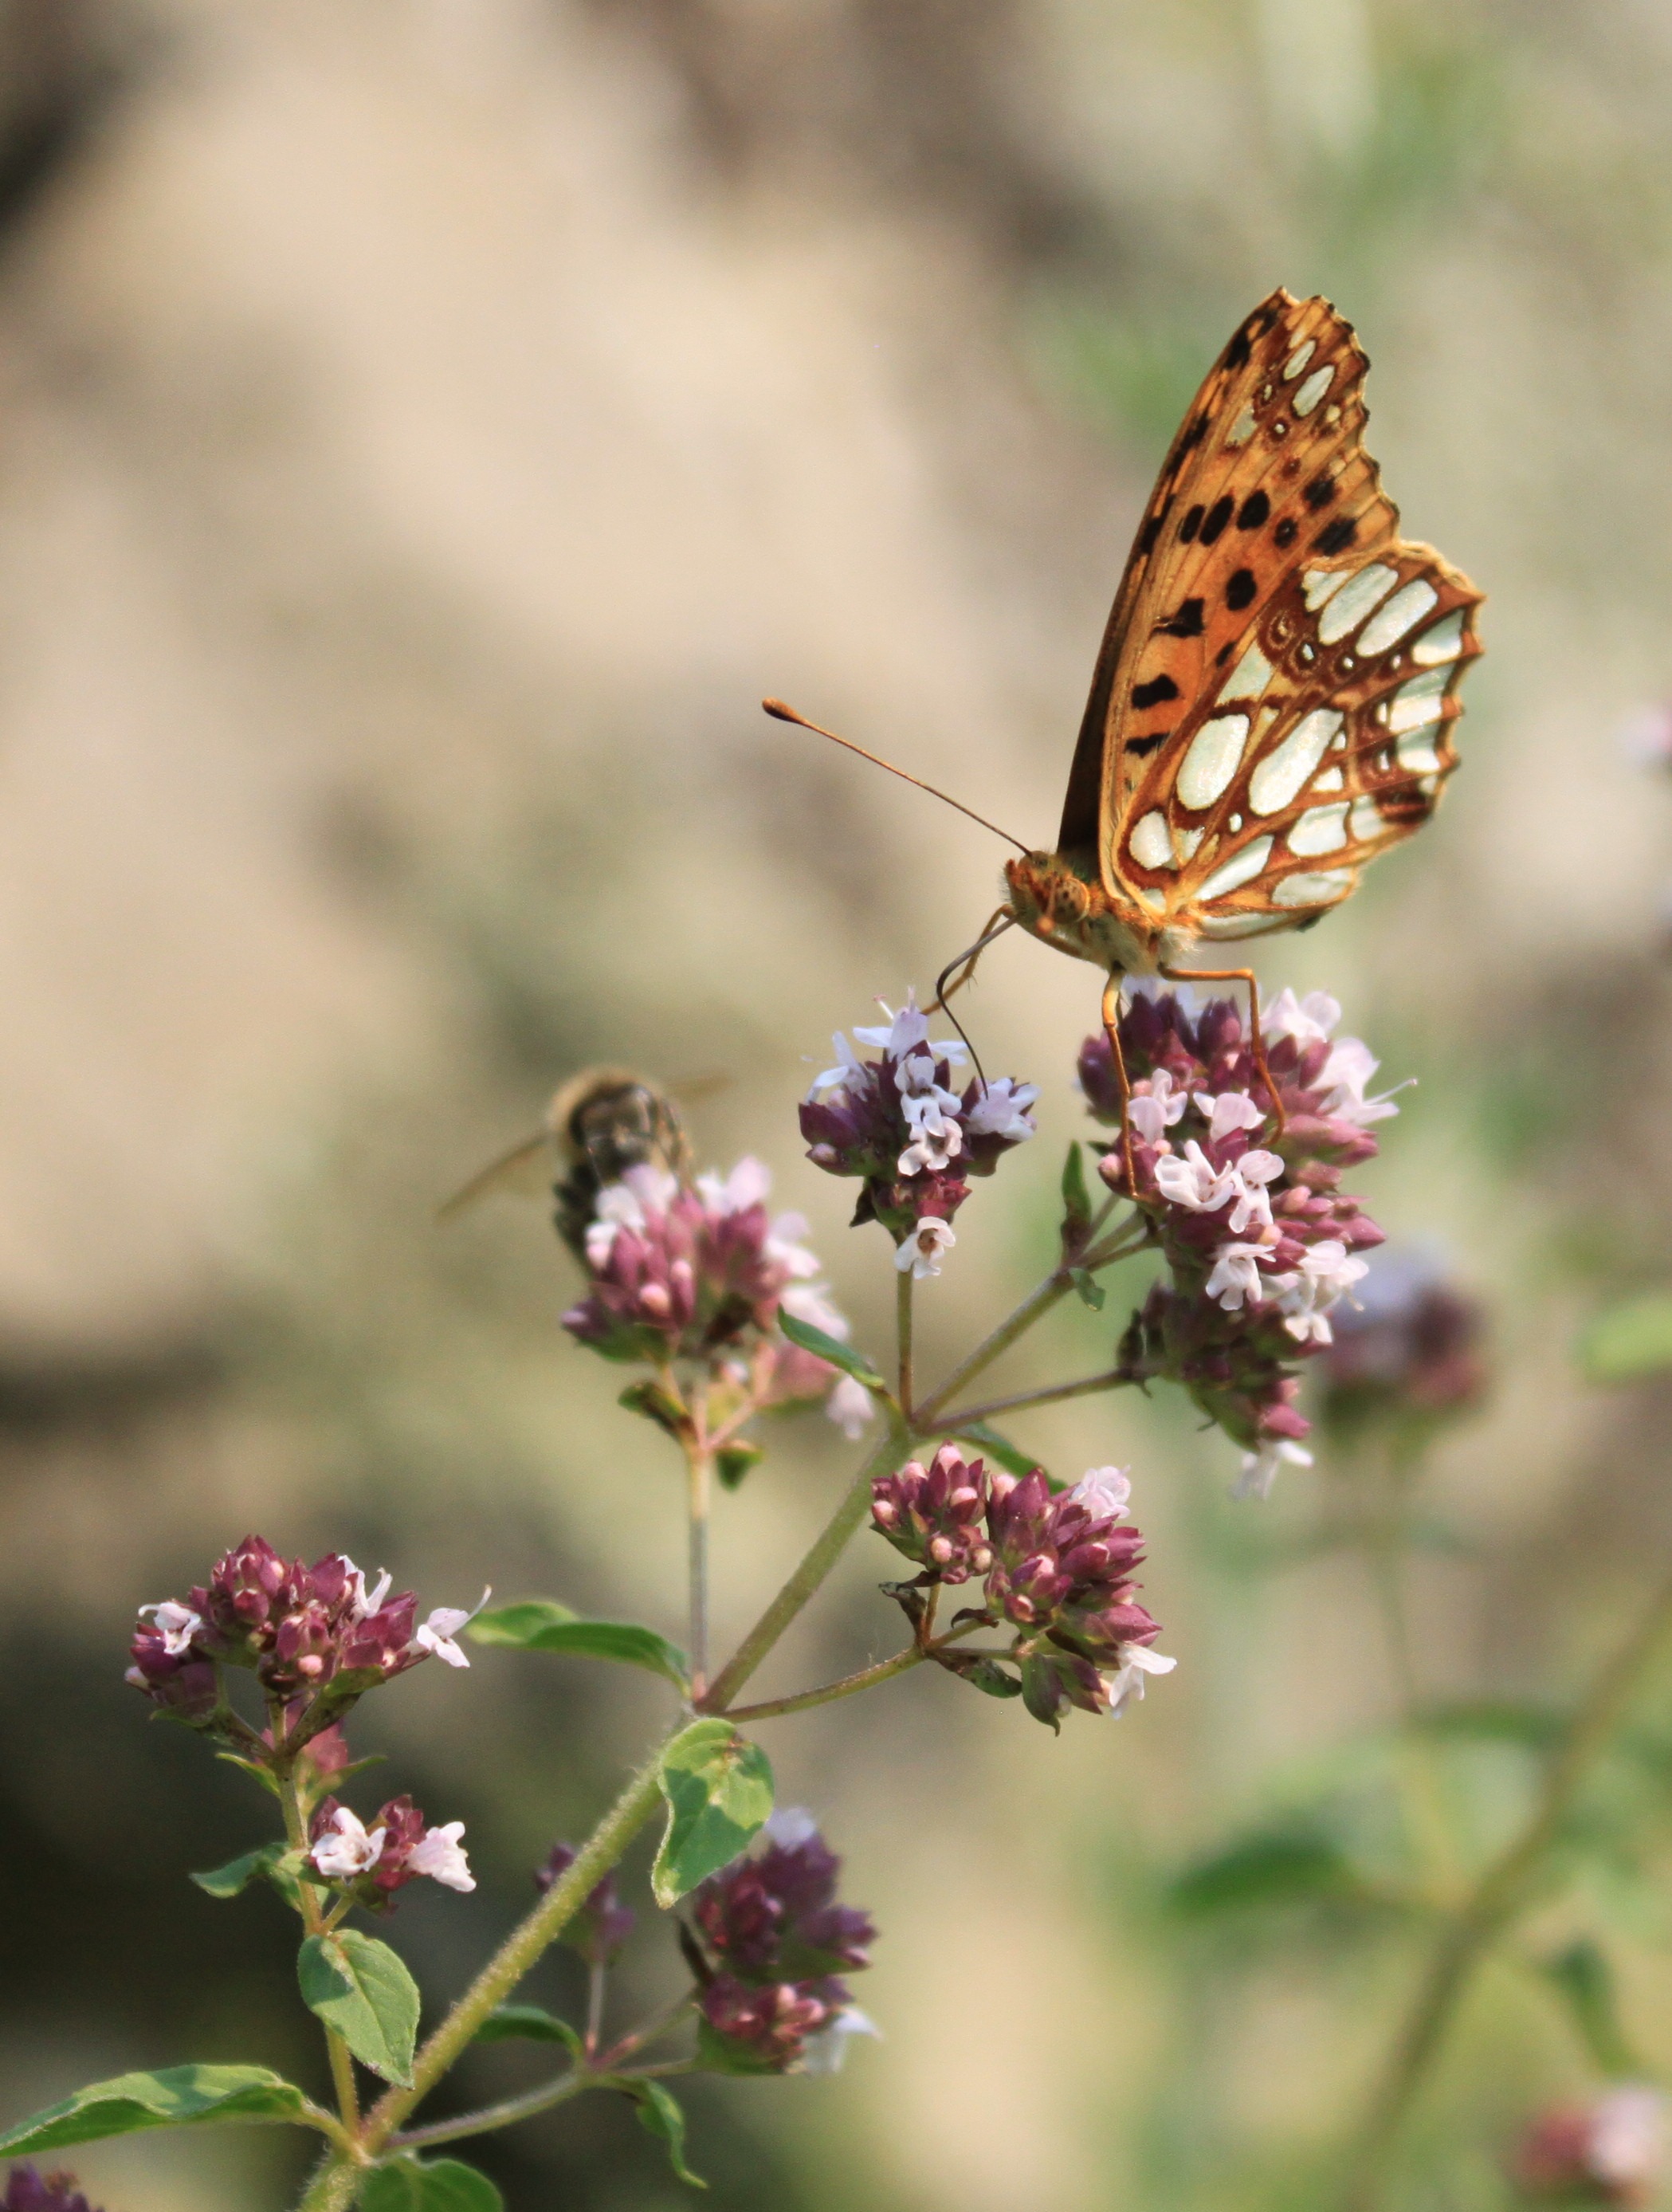
nature, branch, blossom, plant, flower, insect, botany, butterfly, flora, fauna, invertebrate, wildflower, close up, monarch butterfly, spain, queen, insects, nectar, nymphalidae, romania, macro photography, gorj, fritillary, pollinator, moths and butterflies, sohodol, issoria, lathonia